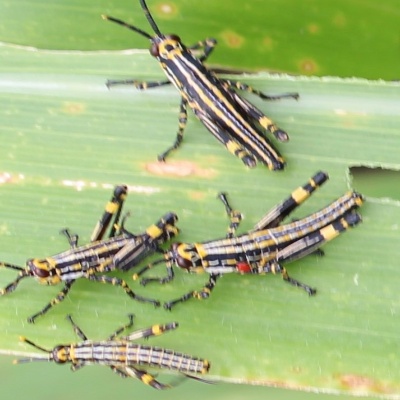
Crop: Maize
Condition: grasshoper